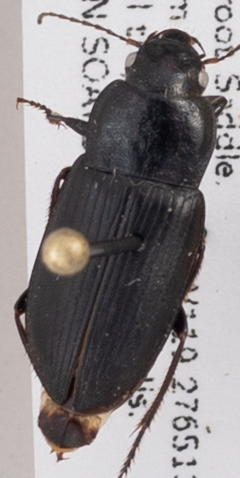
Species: Anisodactylus similis
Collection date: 2019-07-17
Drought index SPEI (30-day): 0.156
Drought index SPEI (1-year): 0.47
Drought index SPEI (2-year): -0.03